Station Zero

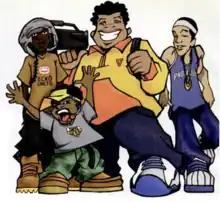
The main cast of "Station Zero".

Station Zero is an American daily adult animated/live-action hybrid series that aired on MTV for one season in early 1999, airing Monday through Friday at 6:30 pm. The show followed a group of four Bronx teenagers who ran a fictional public-access television show called "Live from the Bronx", where they watched hip hop videos and critiqued them in a similar manner as that of "Beavis and Butt-Head". It was based on "A View From Da' Unda'Ground", a comic strip from the same team which ran in "The Source" from 1991 to 1994.